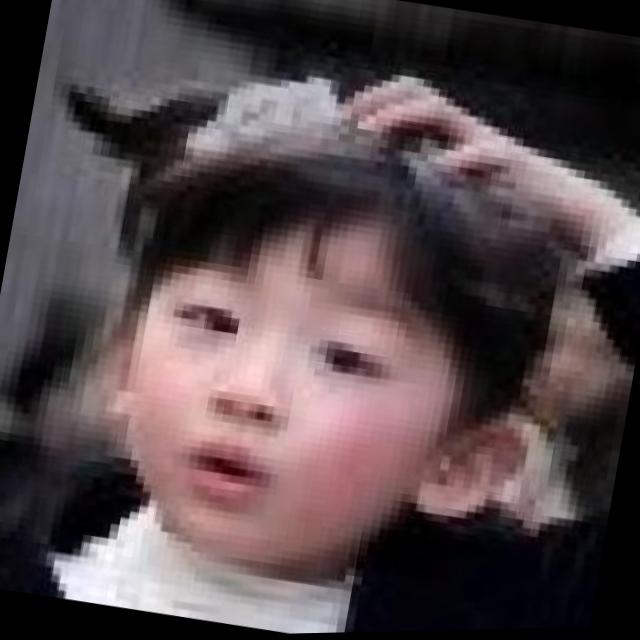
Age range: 0-12